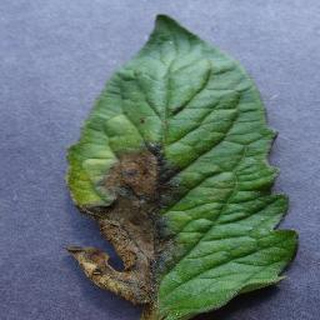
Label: tomato_late_blight